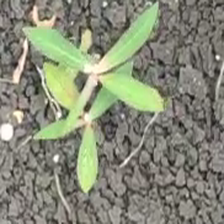
Weed species: Moti_dudhi(Euphorbia_geneculata_L)